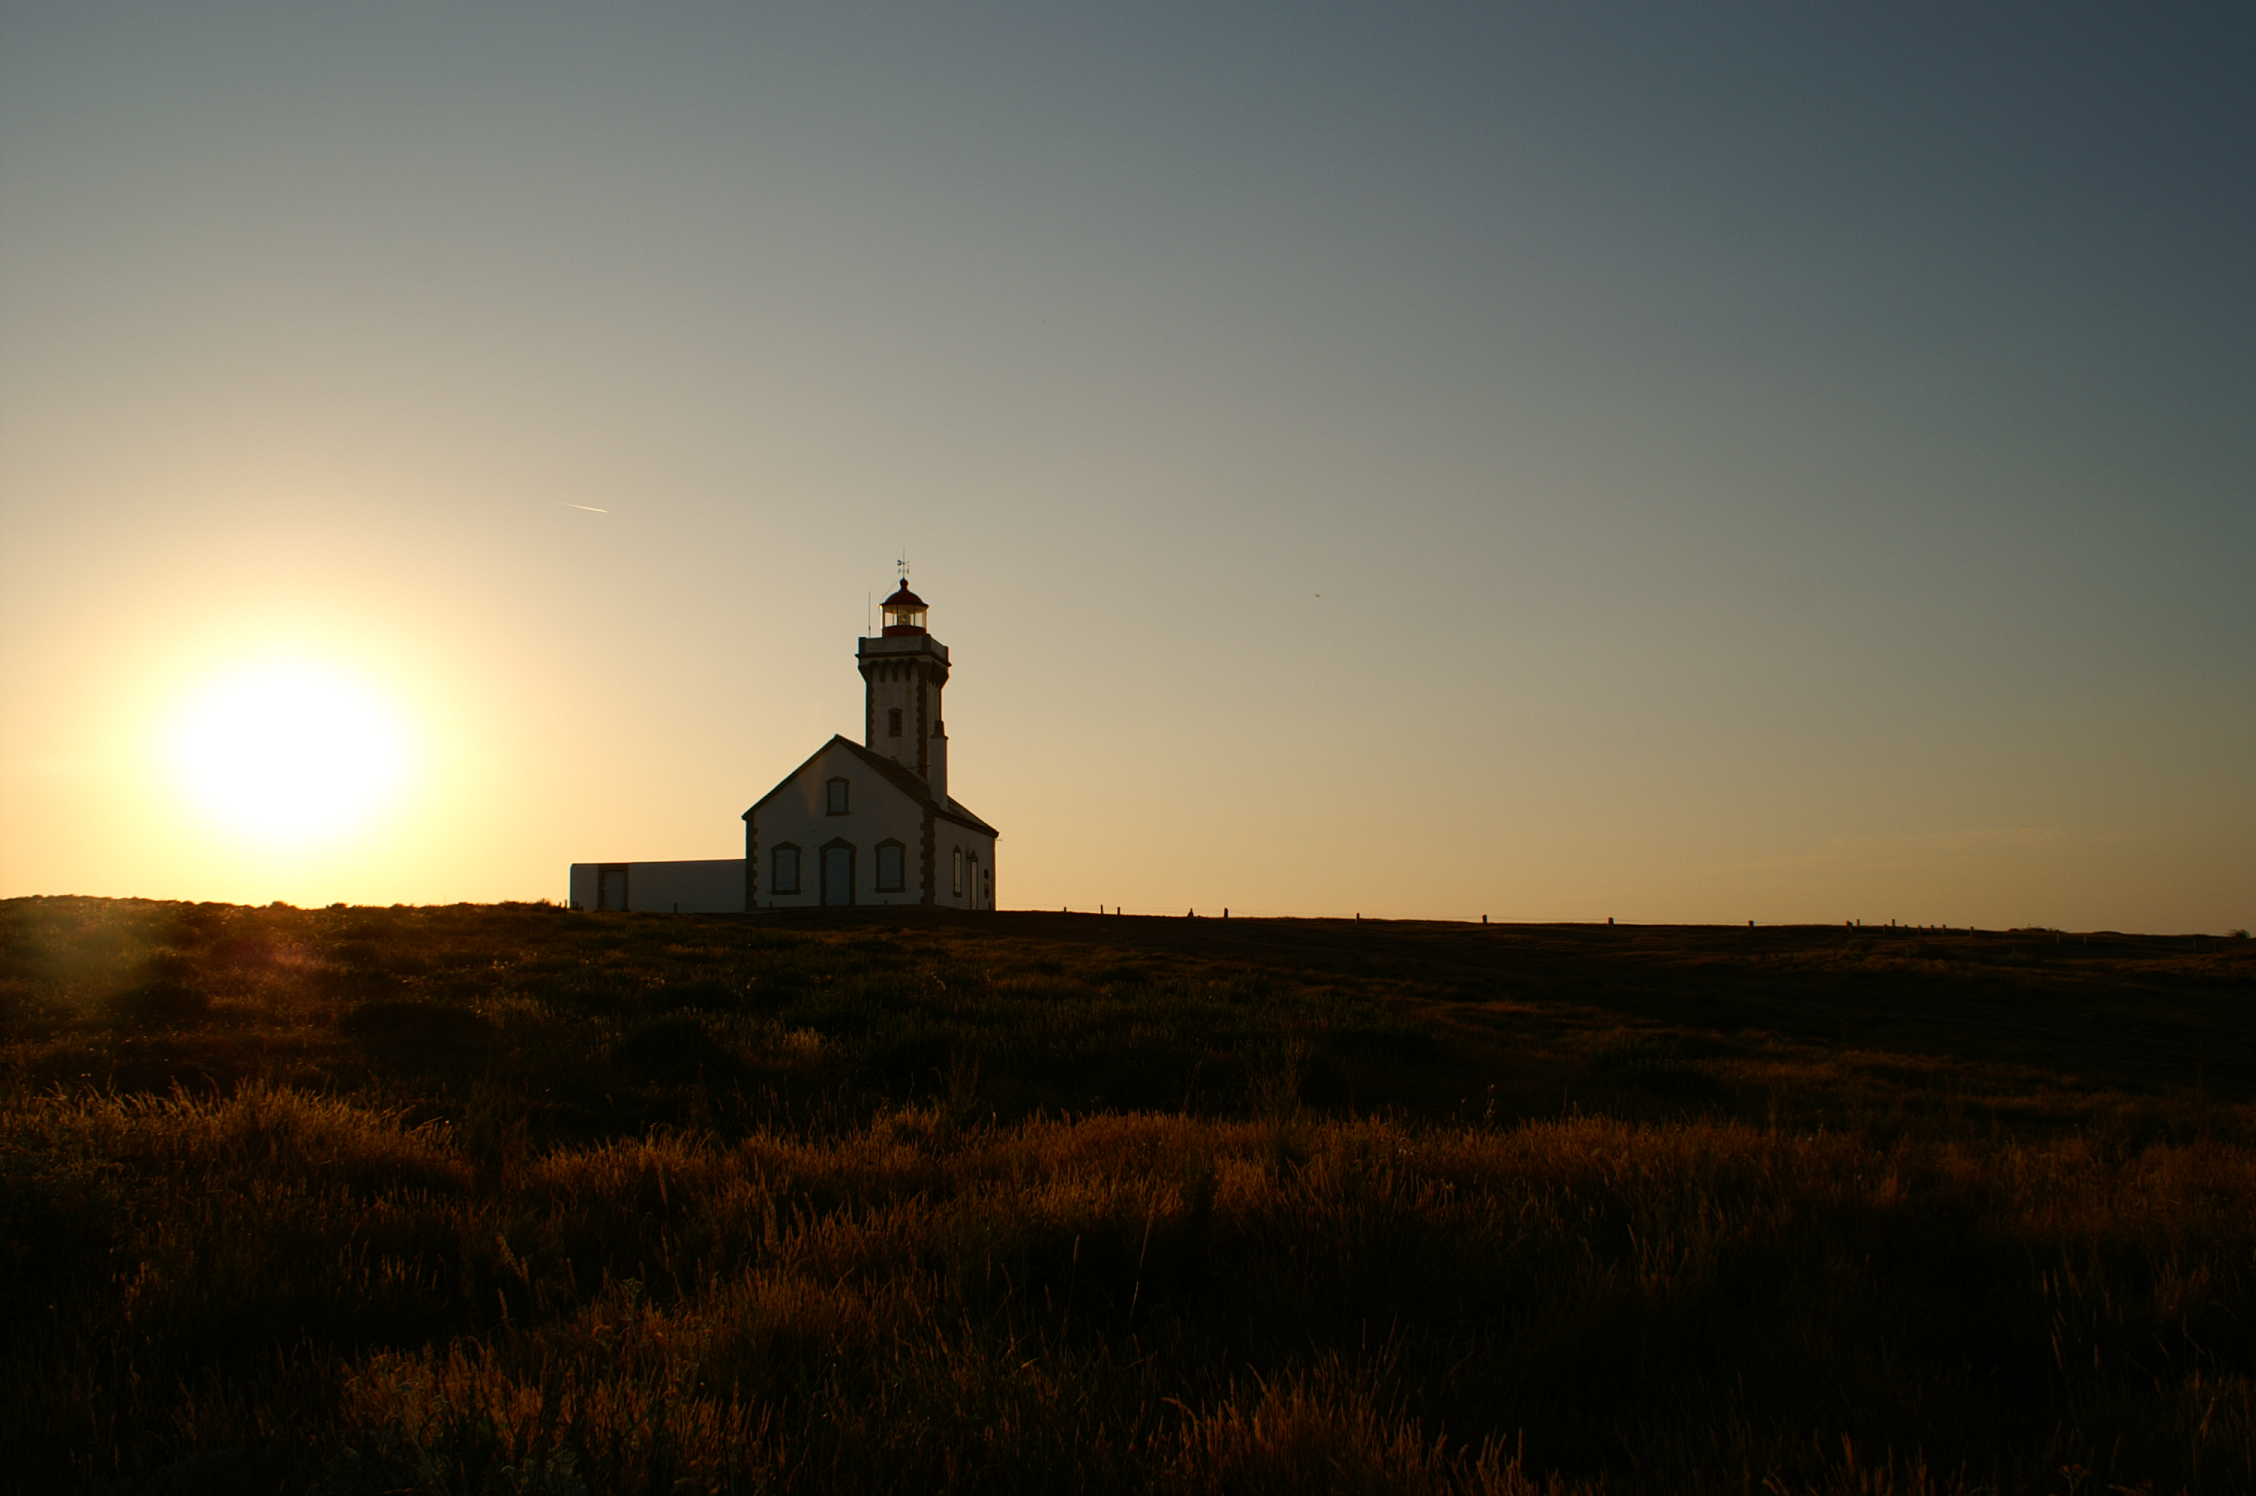
sea, horizon, light, cloud, lighthouse, sky, sun, sunrise, sunset, night, sunlight, morning, dawn, dusk, france, evening, reflection, tower, phare, faro, brittany, bretagne, morbihan, leuchtturm, belleile, sauzon, pointedespoulains, atmospheric phenomenon